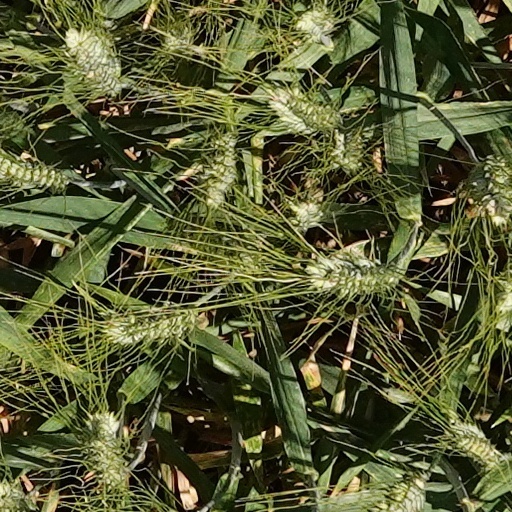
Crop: wheat